Tachihi Station

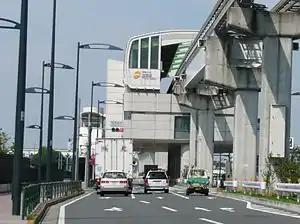
Tachihi Station in July 2008

is a station on the Tama Toshi Monorail Line in Tachikawa, Tokyo, Japan. It opened on November 27, 1998.